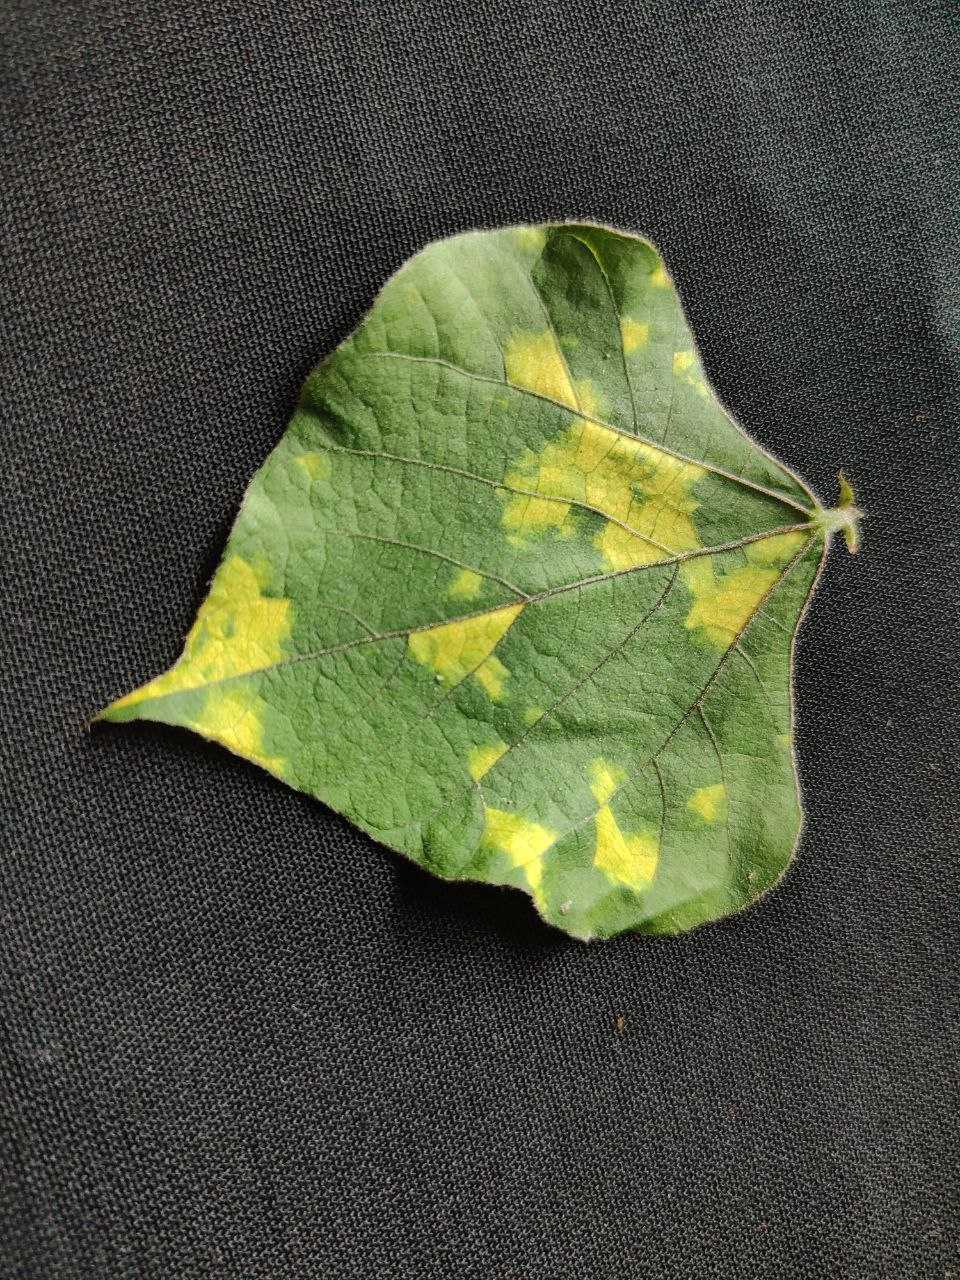
Crop: bean
Leaf condition: Mosaic Virus